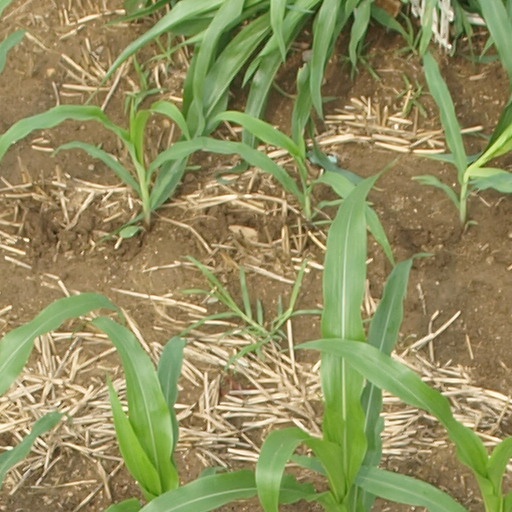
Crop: maize; corn